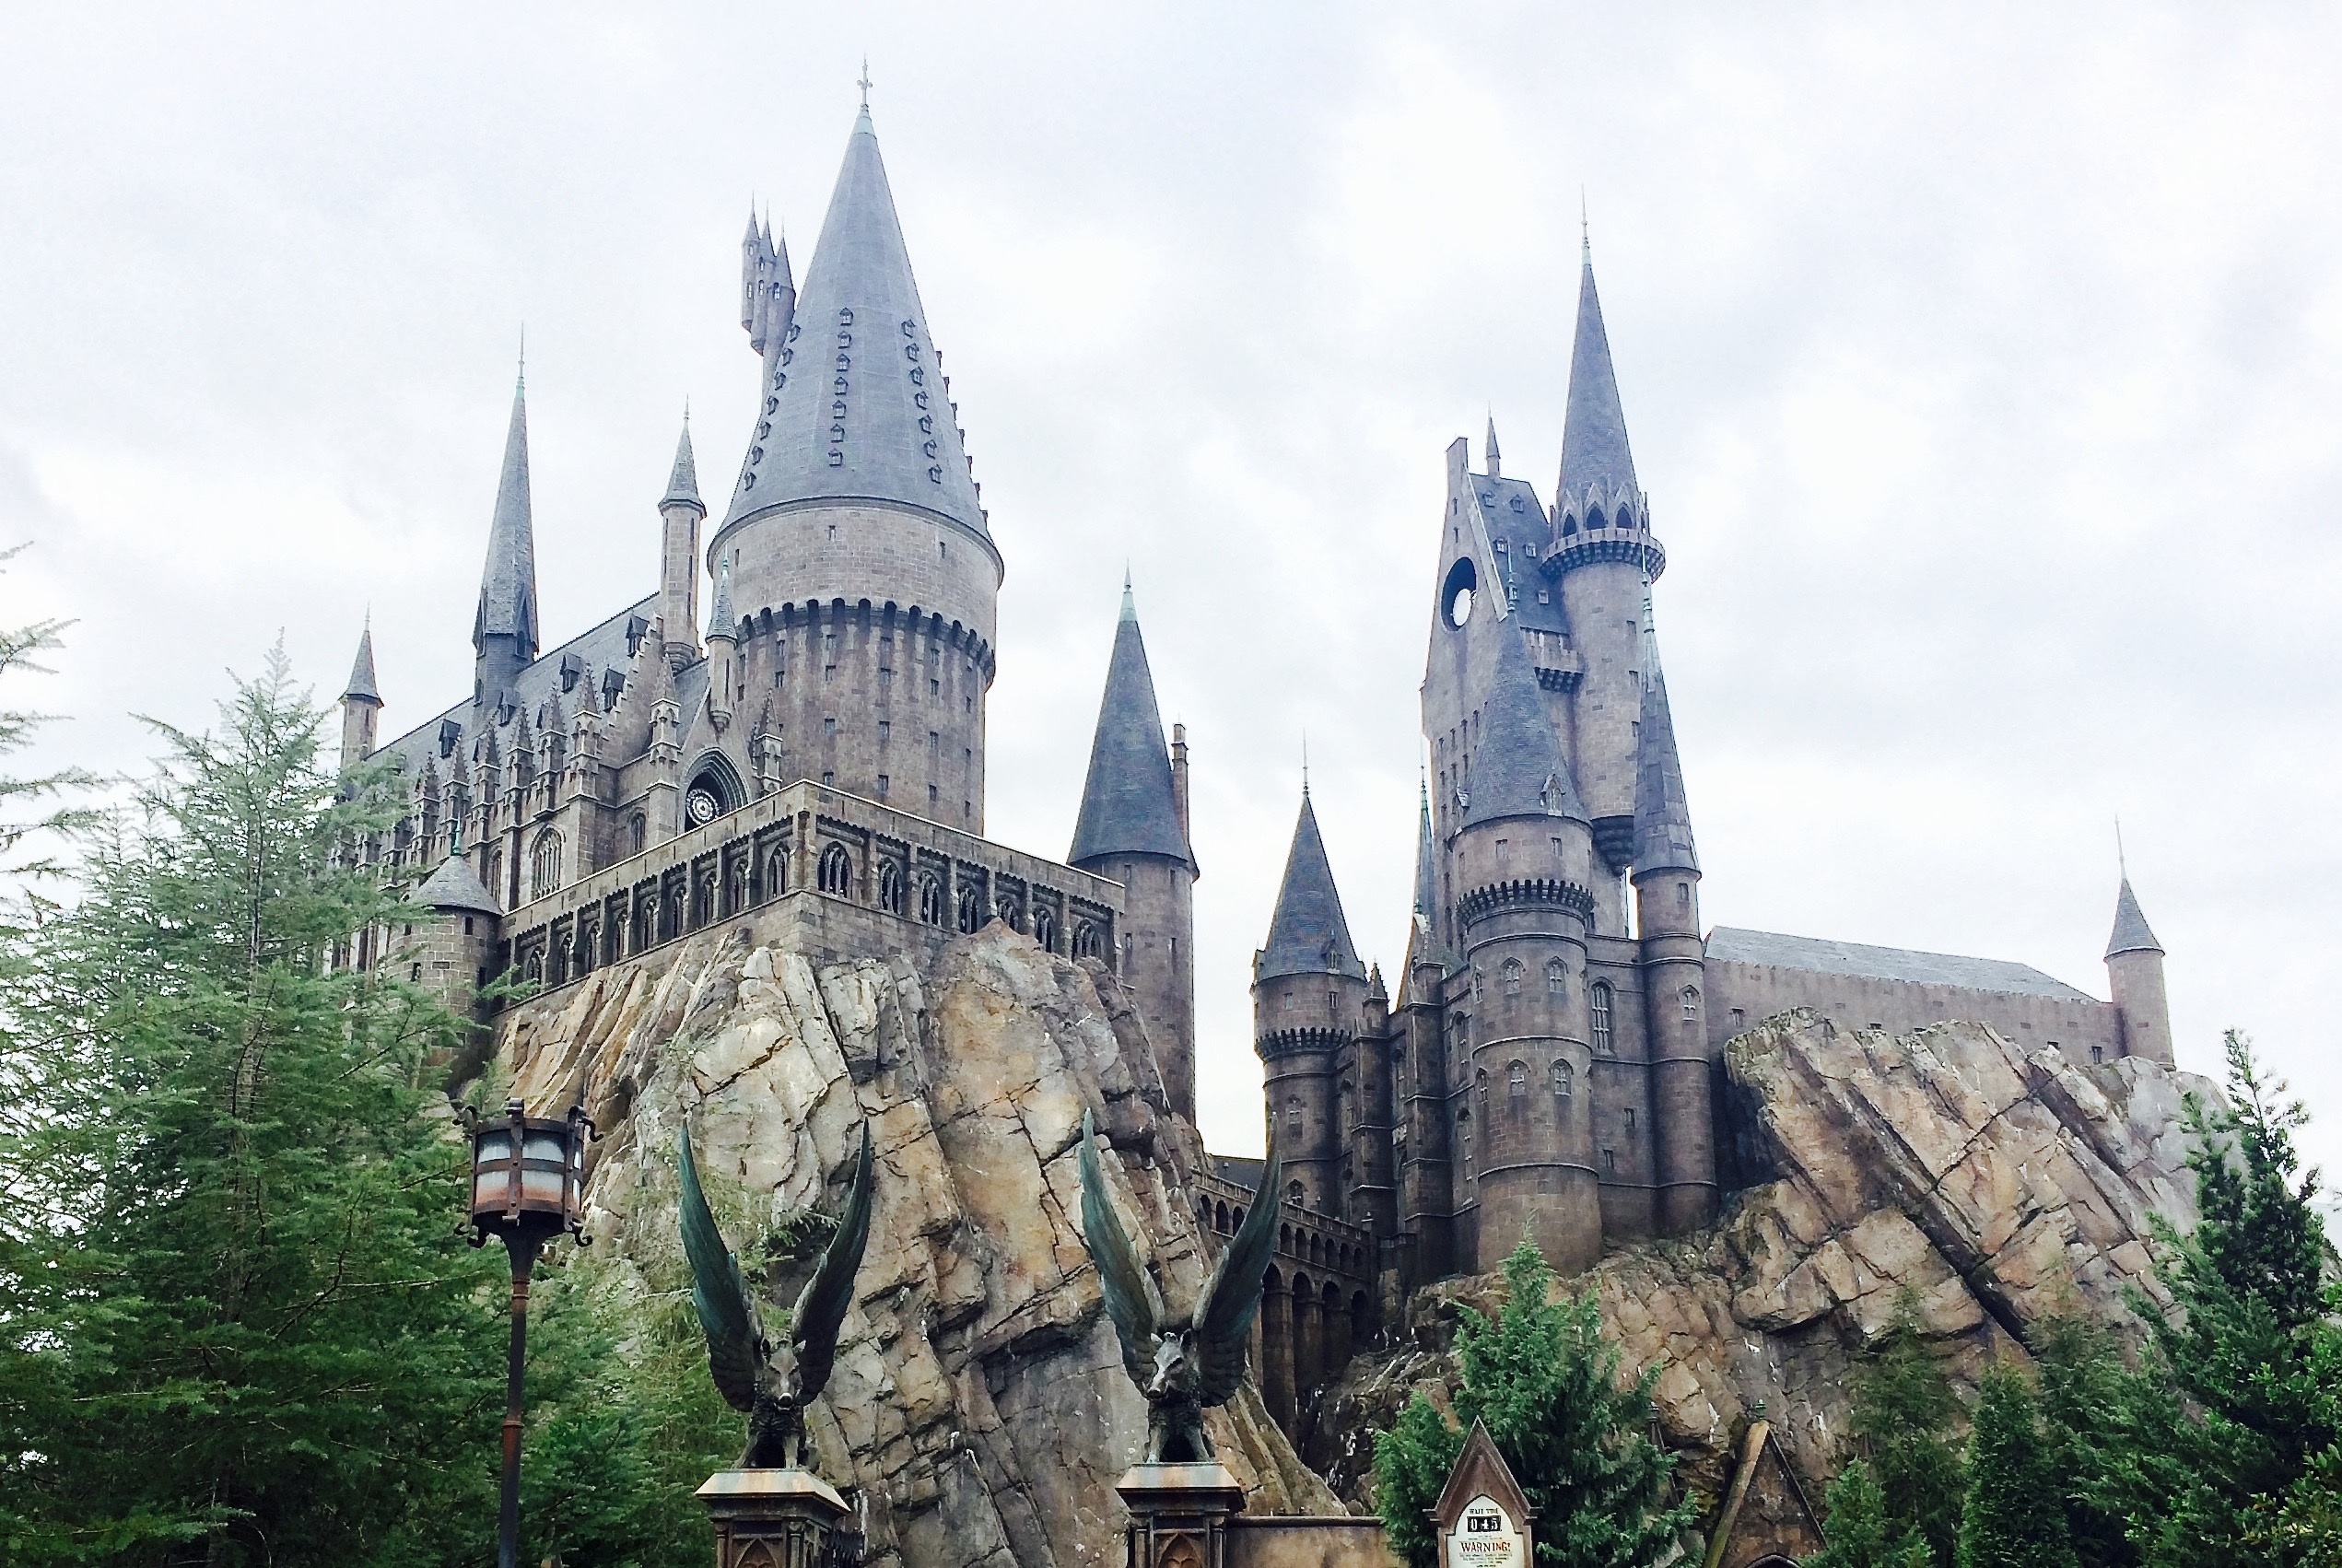
building, castle, landmark, cathedral, tourism, place of worship, spire, gothic architecture, tours, historic site